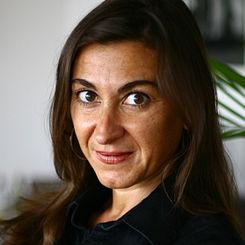
Age: 35